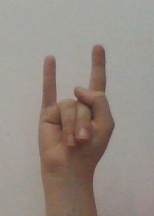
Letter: la